The Amsterdams

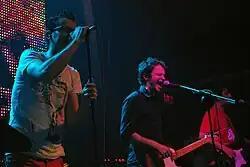
The Amsterdams at the official release of their first album, "Adolessons", in Silver Church Club, Bucharest.

On May 22, 2009, The Amsterdams released their first studio album, called "Adolessons". The release gig took place at The Silver Church Club in Bucharest, with Doru Trăscău (AB4, The Mono Jacks), Dan Olaru and Alex Ghiță (Rain District) as guests. The band performed the new songs from the album and some old songs.